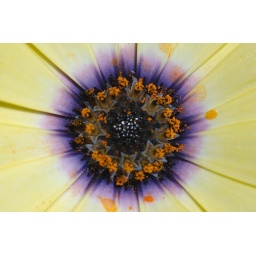
Center of yellow African Daisies at flower fields in Carlsbad-2 4-23-06